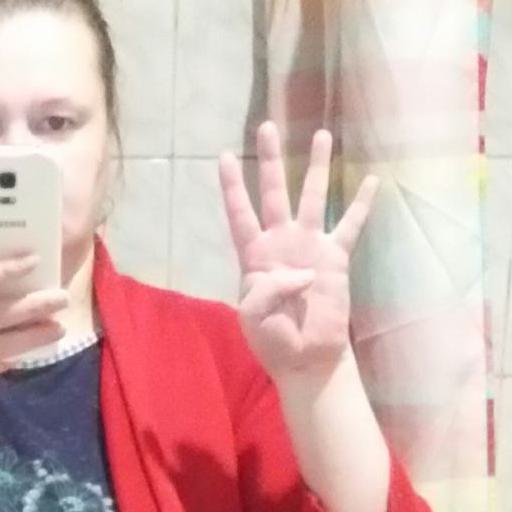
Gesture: four